Volksdeutsche Bewegung

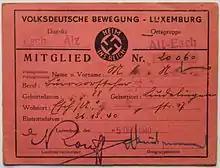
Membership card for the Volksdeutsche Bewegung, issued in 1940

Volksdeutsche Bewegung (German; literally "Ethnic German Movement") was a Nazi movement in Luxembourg that flourished under the German-occupied Luxembourg during World War II.